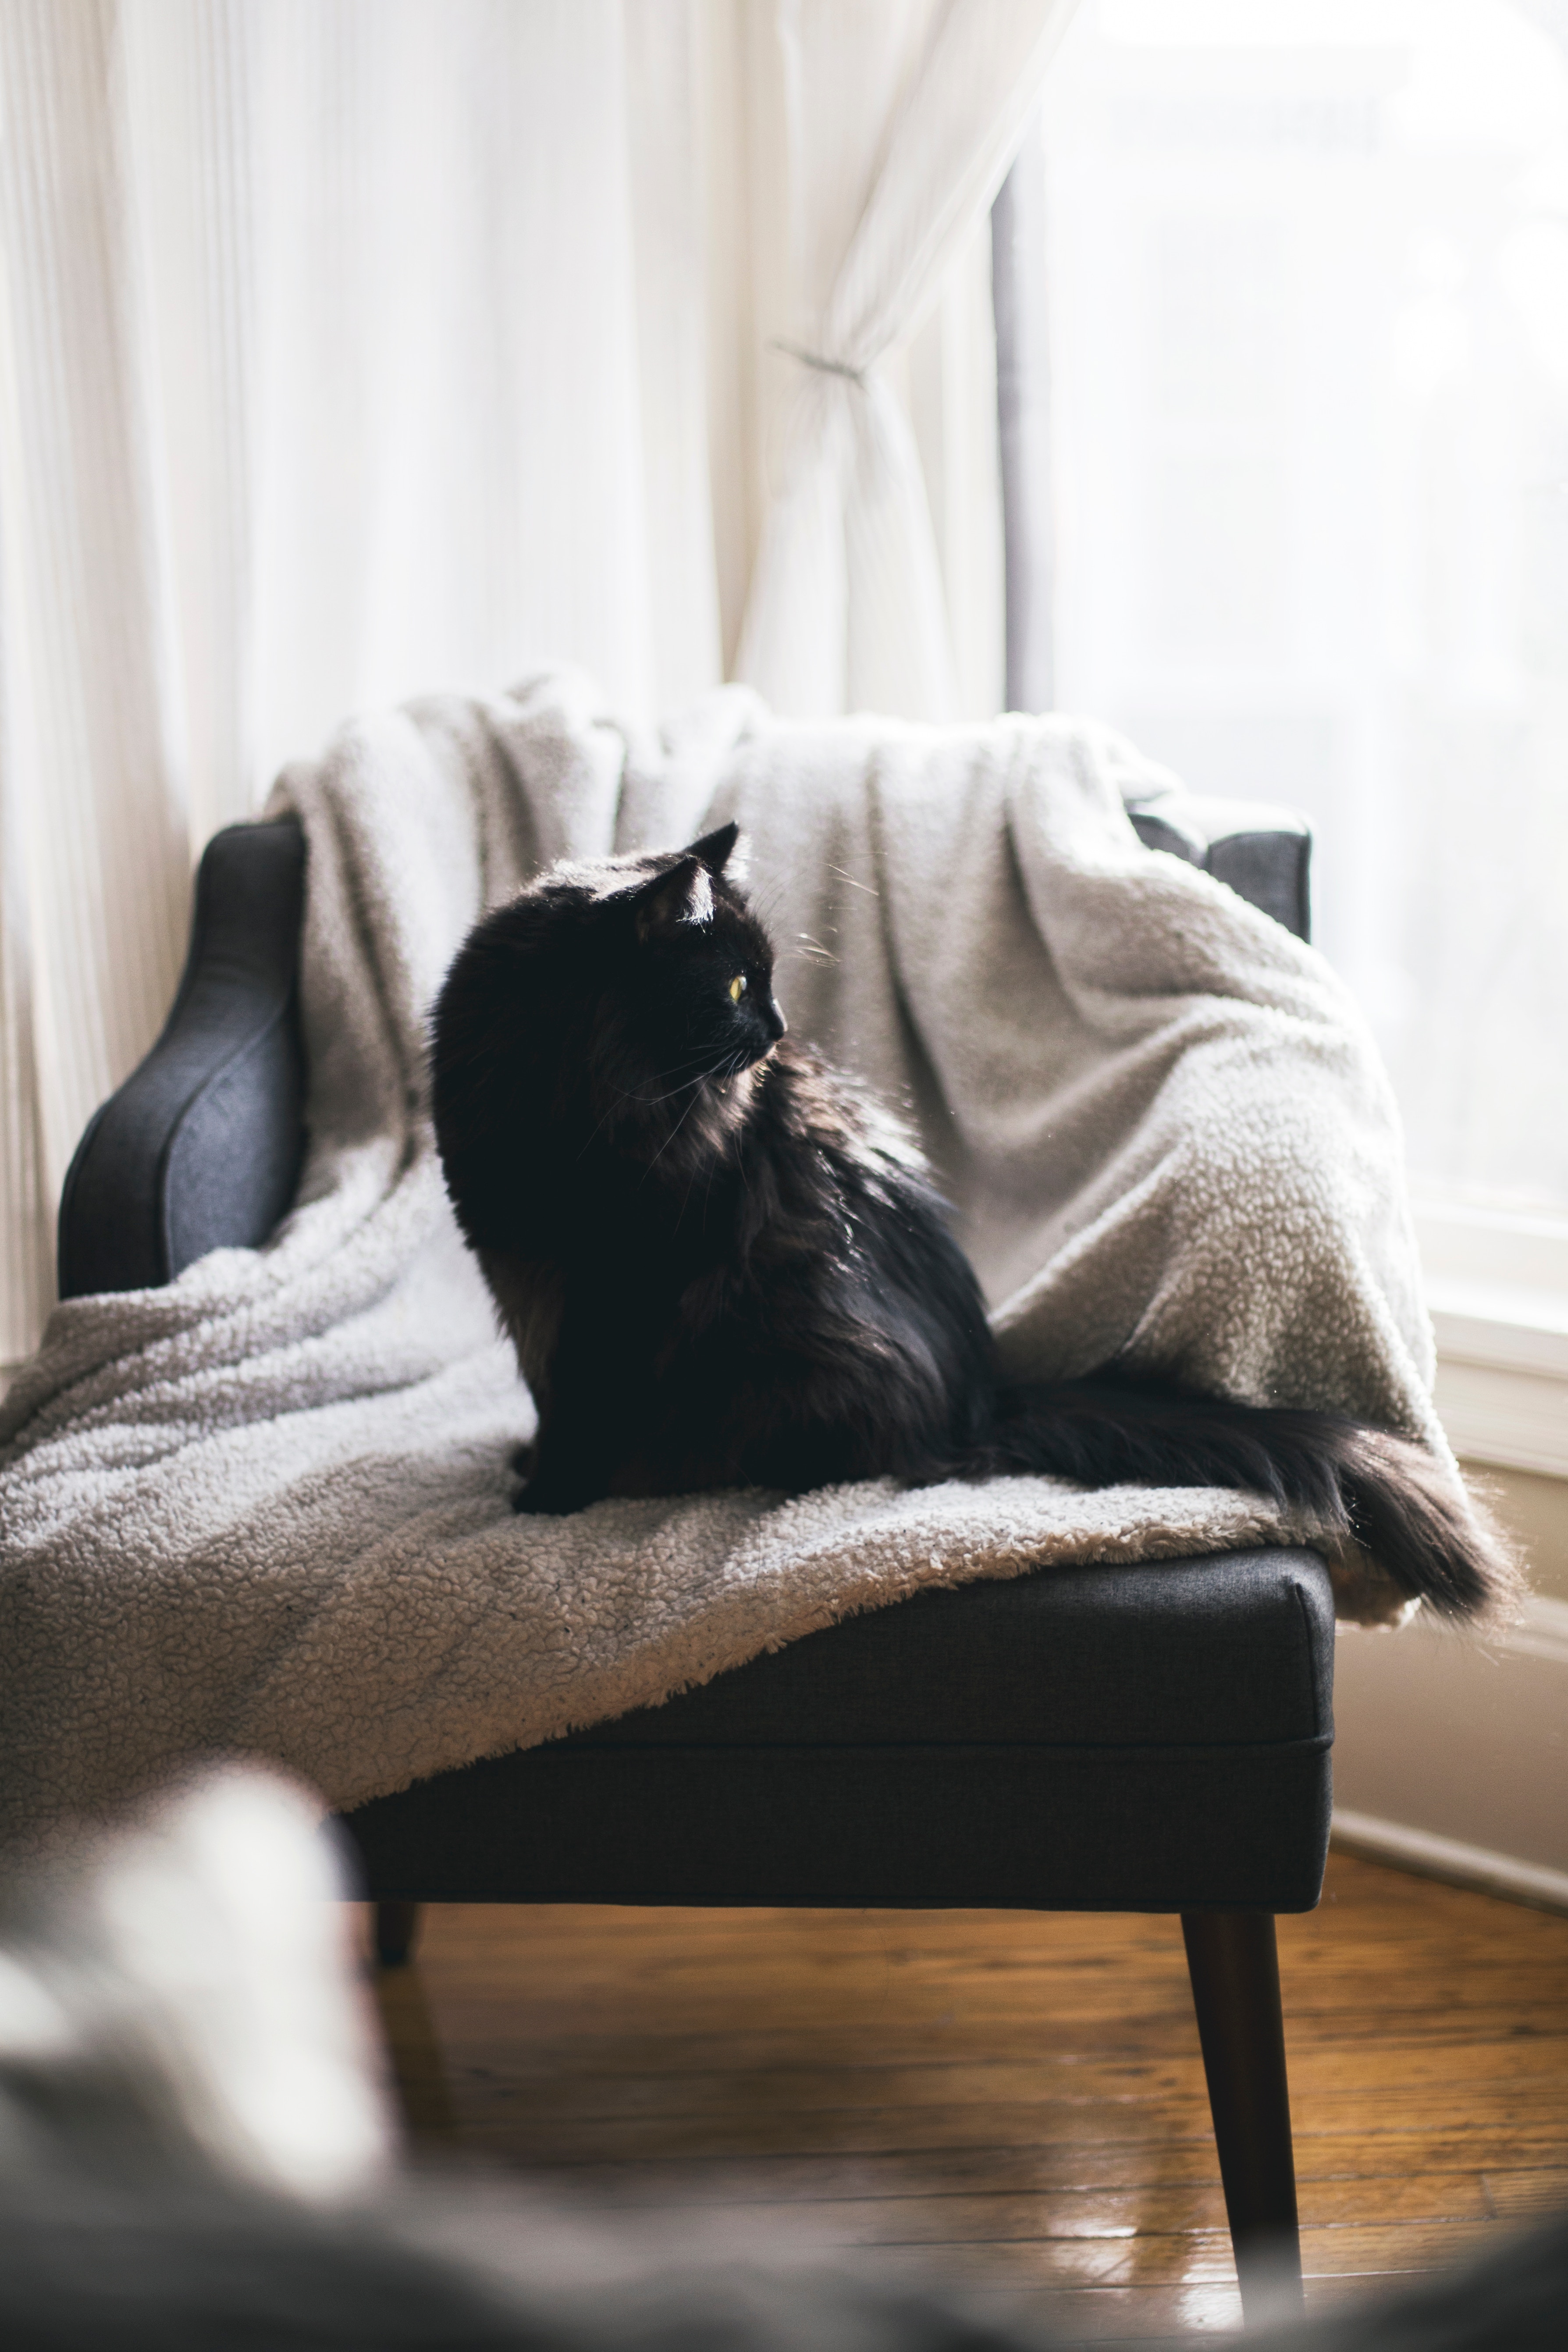
Label: cat